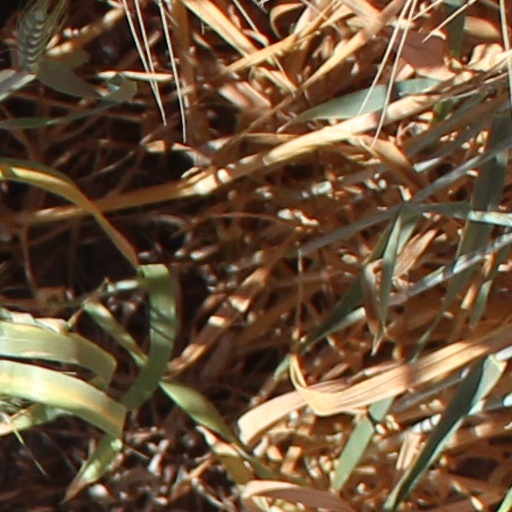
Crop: wheat